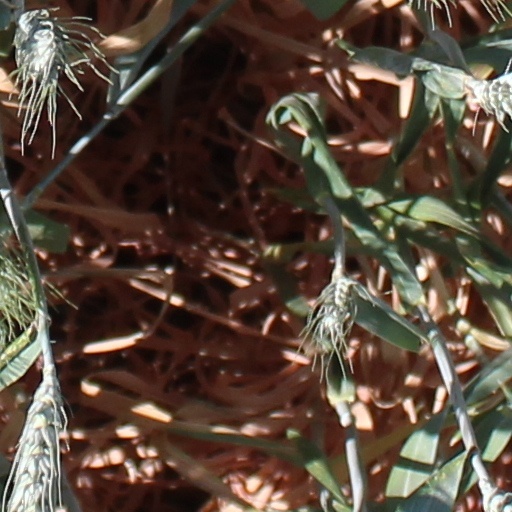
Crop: wheat